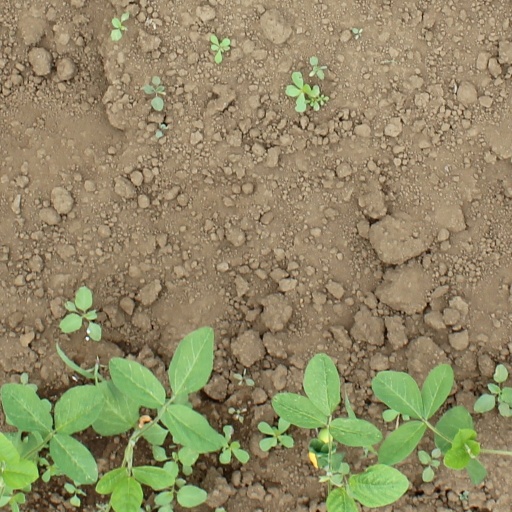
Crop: soybean